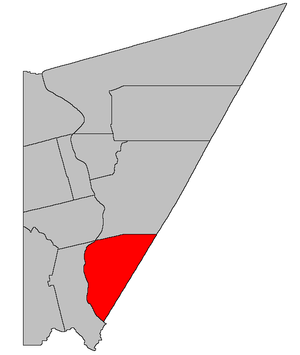
La paroisse de Northampton est à la fois une paroisse civile et un district de services locaux canadien situé à l'ouest du Nouveau-Brunswick. Au recensement de 2006, on y a dénombré 1 599 habitants.